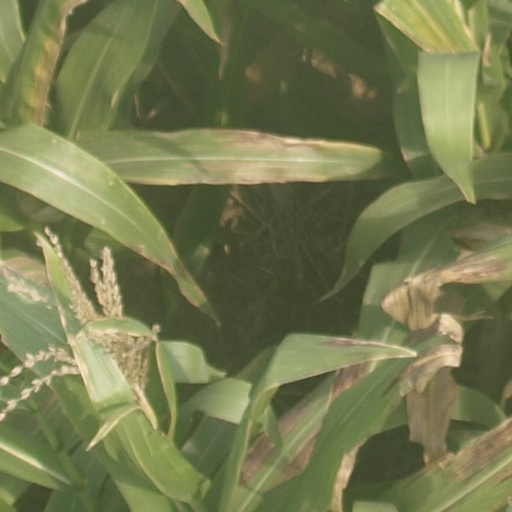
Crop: maize; corn